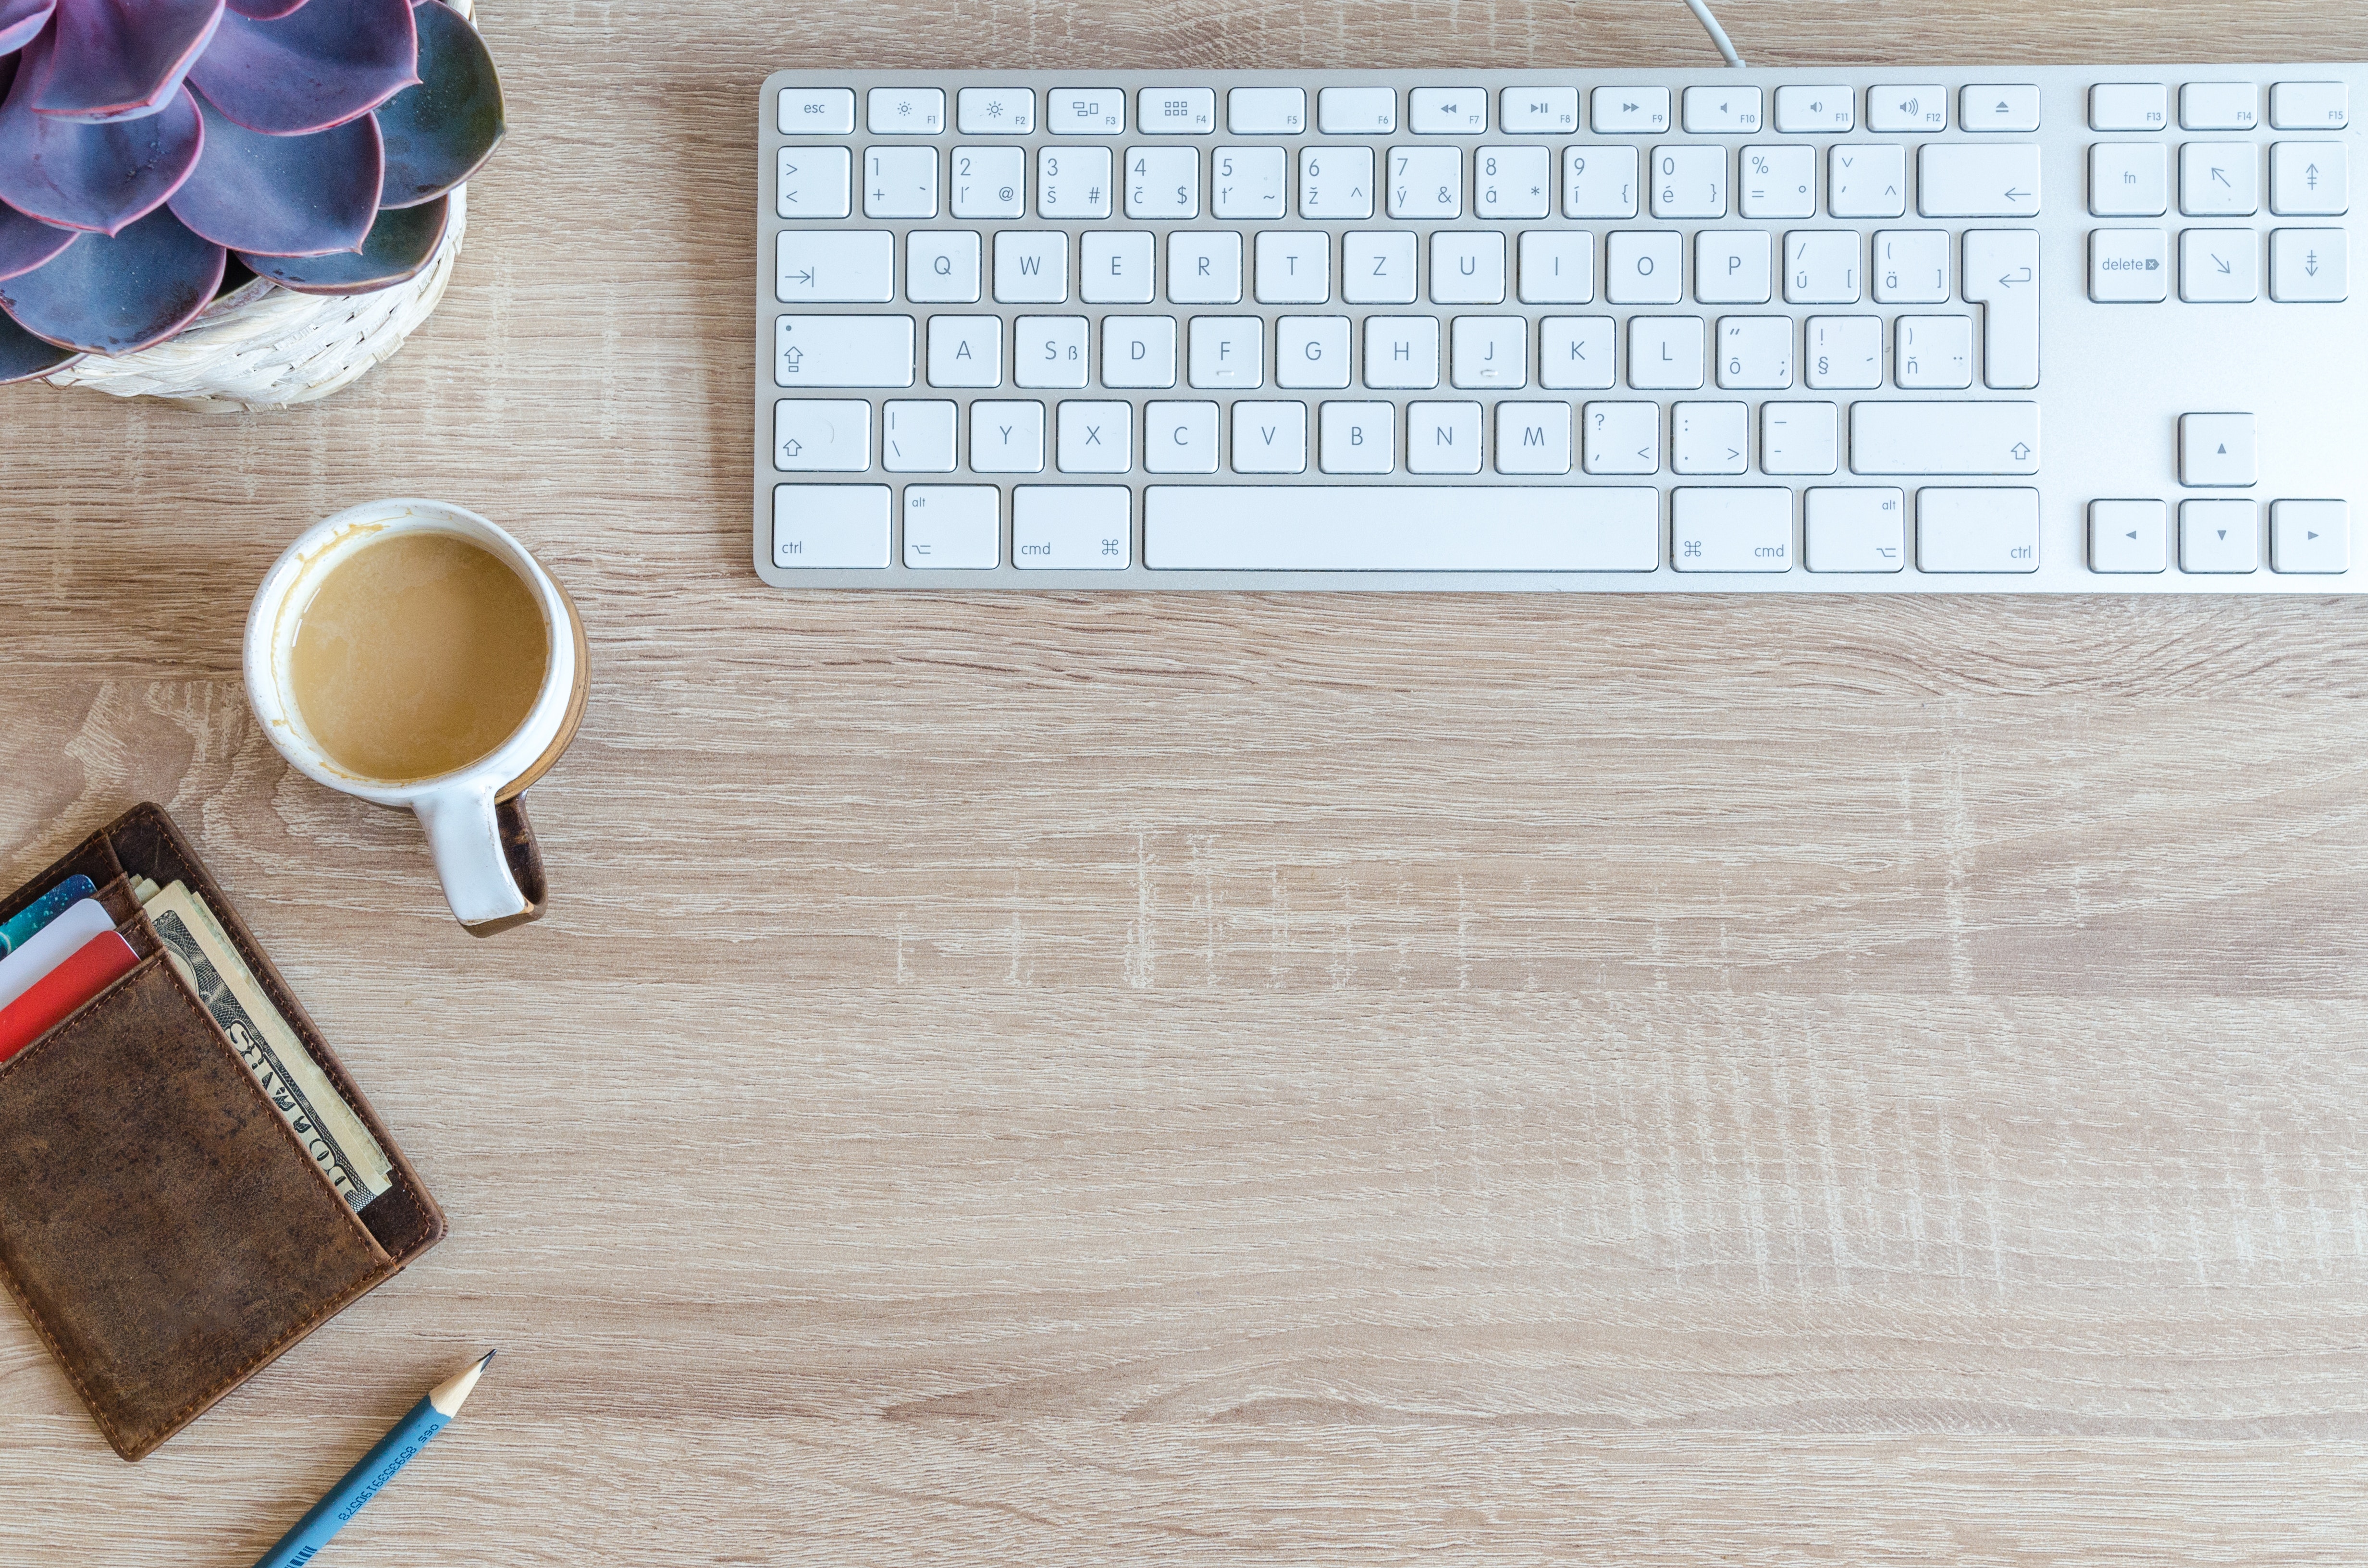
wood, flooring, desk, floor, hardwood, computer keyboard, table, rectangle, tile, wood stain, placemat, cup, laminate flooring, tableware